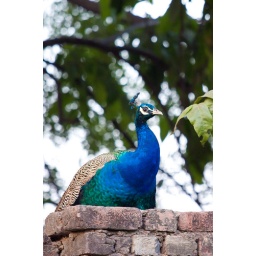
I was about to drive home and I saw another peacock perched on the wall by the driveway.